National Institute of Technology, Karnataka

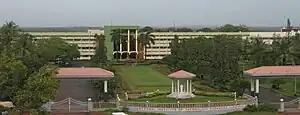
NITK Main Building in Surathkal, Mangalore

The campus is located on National Highway 66 (formerly National Highway 17), by the shores of Arabian Sea. It has a private beach, including a lighthouse. Almost all the students reside on-campus, as do most of the staff. Staff quarters consist of the Director's quarters, Professors & Assistant Professors quarters, Lecturers & Assistant Lecturers quarters, Warden quarters, bachelors quarters and non-teaching staff colony. There are more than 200 residences on campus including independent houses and flats.